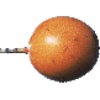
Label: Granadilla 1